Valdosta, Georgia

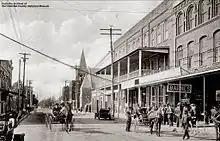

A new courthouse was planned in 1900 to replace the smaller courthouse. Construction began in 1904 for around $75,000. The old courthouse was torn down in March 1904. The new courthouse was completed in 1904, and on April 14, 1905, the first session of court took place in the new courthouse.